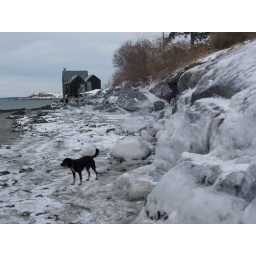
The rocks along the shore are covered in ice! This doesn't stop my dog, Vinnie, from walking across them.